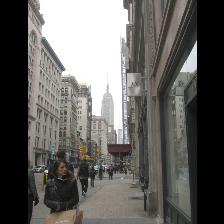
Label: Human